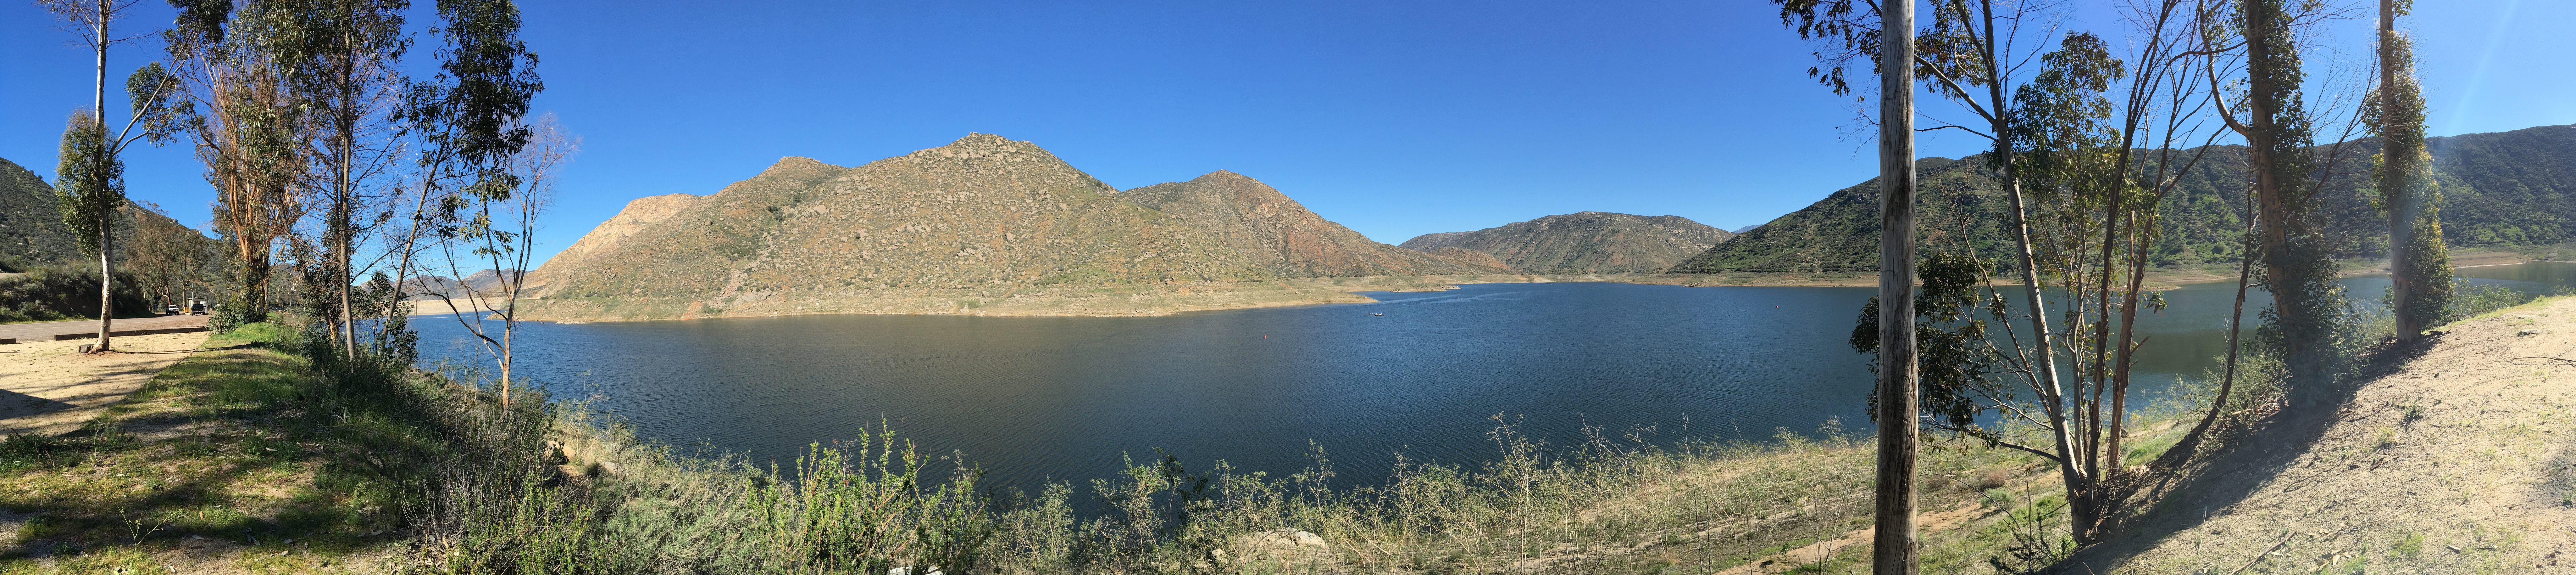
mountain, lake, mountain range, fjord, badlands, loch, crater lake, ecosystem, landform, tarn, geographical feature